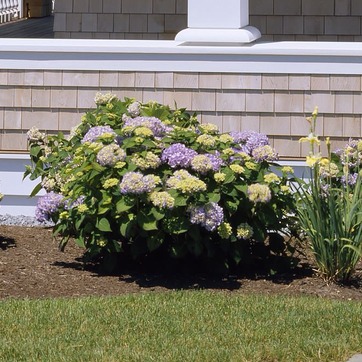
Material: foliage